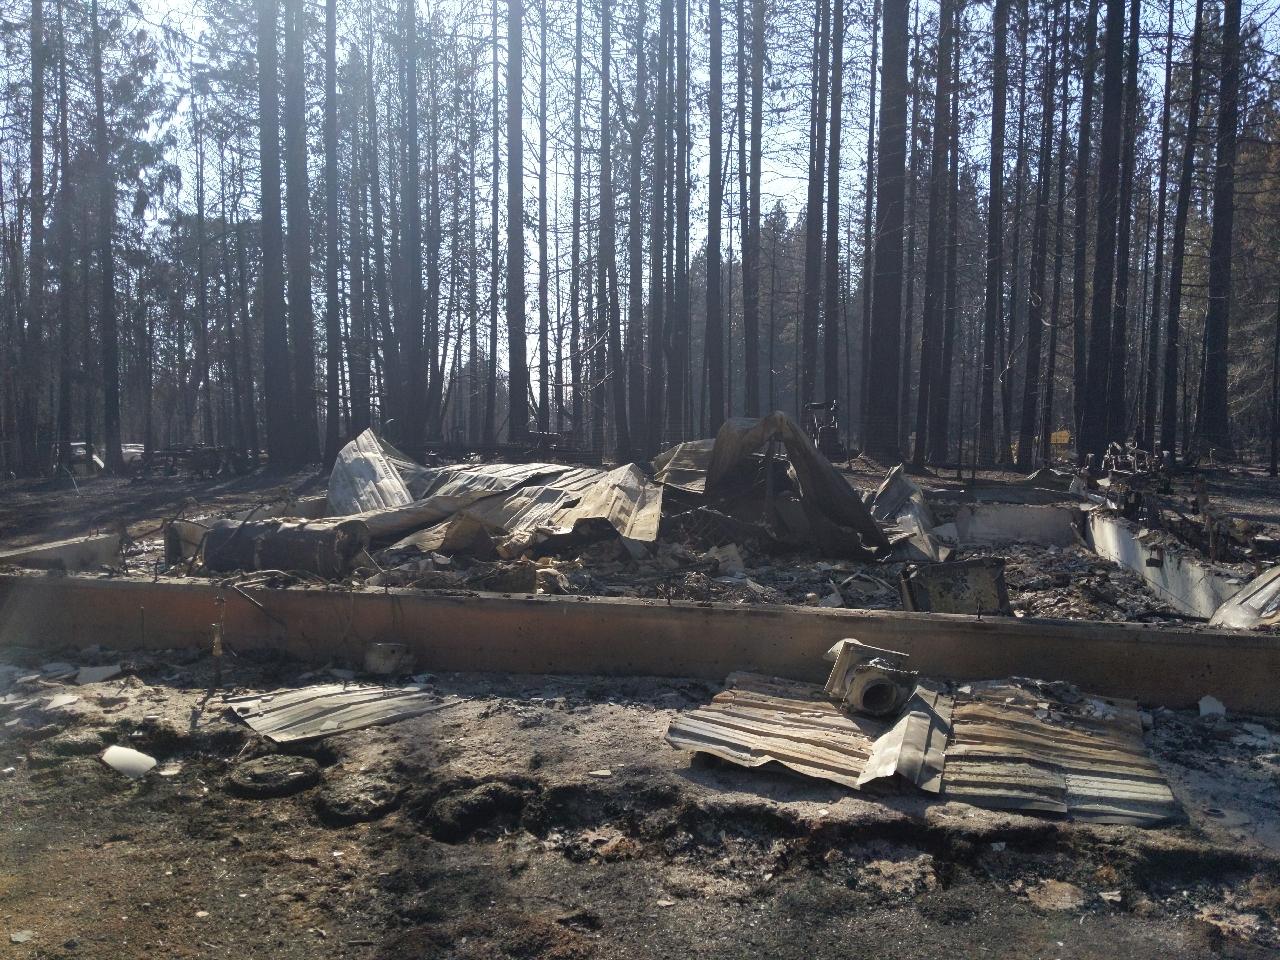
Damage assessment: destroyed